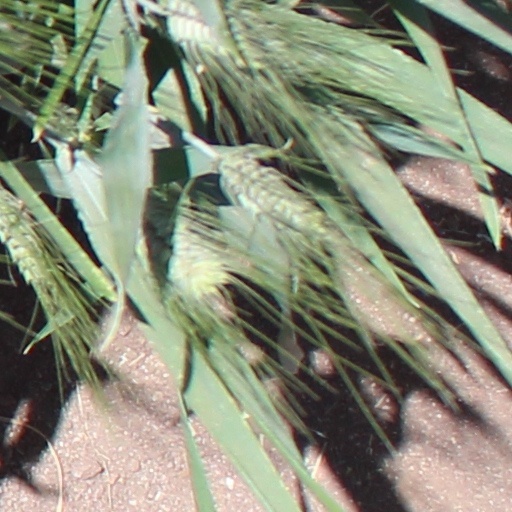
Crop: wheat